Hiroshige

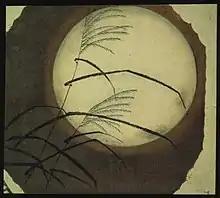
"Wind Blown Grass Across the Moon" – by Hiroshige

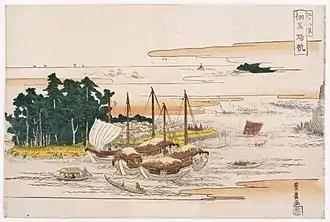
Hiroshige studied under Toyohiro of the Utagawa school of artists."Returning Sails at Tsukuda", from "Eight Views of Edo", early-19th century

Hiroshige was born in 1797 in the Yayosu Quay section of the Yaesu area in Edo (modern Tokyo). He was of a samurai background, and is the great-grandson of Tanaka Tokuemon, who held a position of power under the Tsugaru clan in the northern province of Mutsu. Hiroshige's grandfather, Mitsuemon, was an archery instructor who worked under the name Sairyūken. Hiroshige's father, Gen'emon, was adopted into the family of Andō Jūemon, whom he succeeded as fire warden for the Yayosu Quay area.